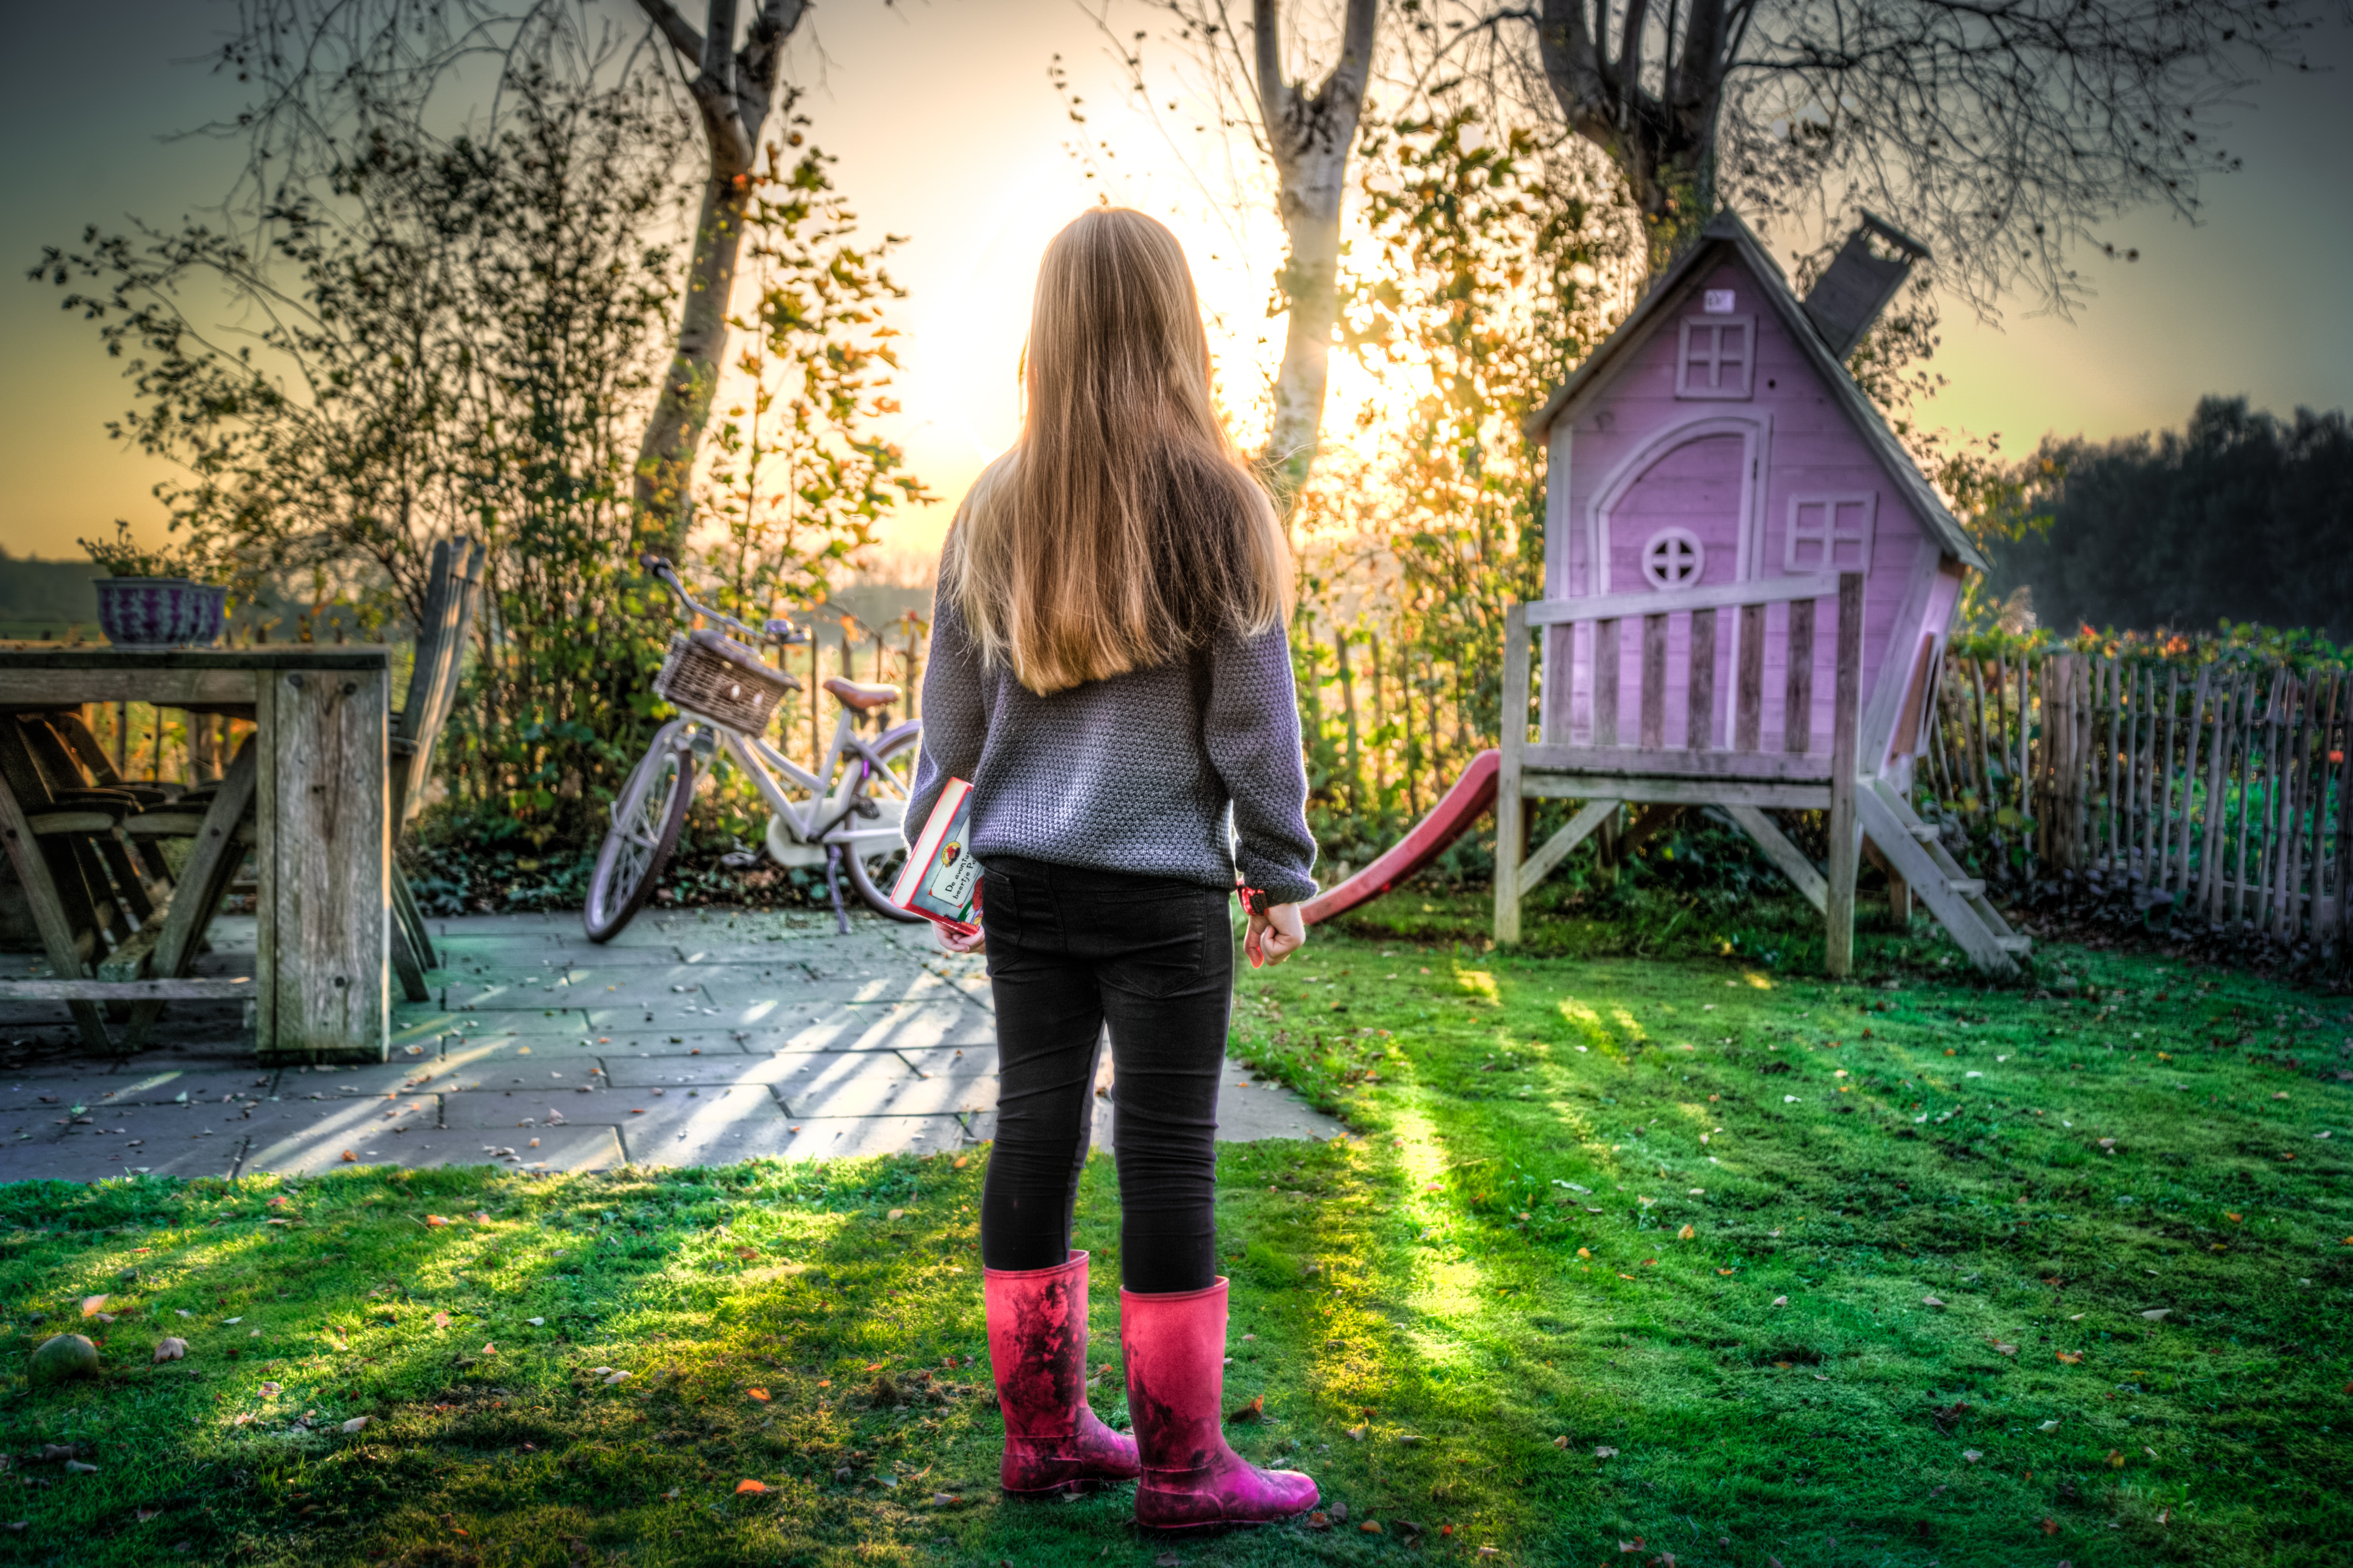
People in nature, nature, green, pink, grass, tree, sunlight, beauty, blond, standing, spring, leaf, photography, magenta, long hair, plant, forest, leisure, Tints and shades, house